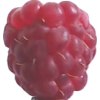
Label: raspberry